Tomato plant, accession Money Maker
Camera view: bottom (45 deg); turntable rotation: 120 degrees
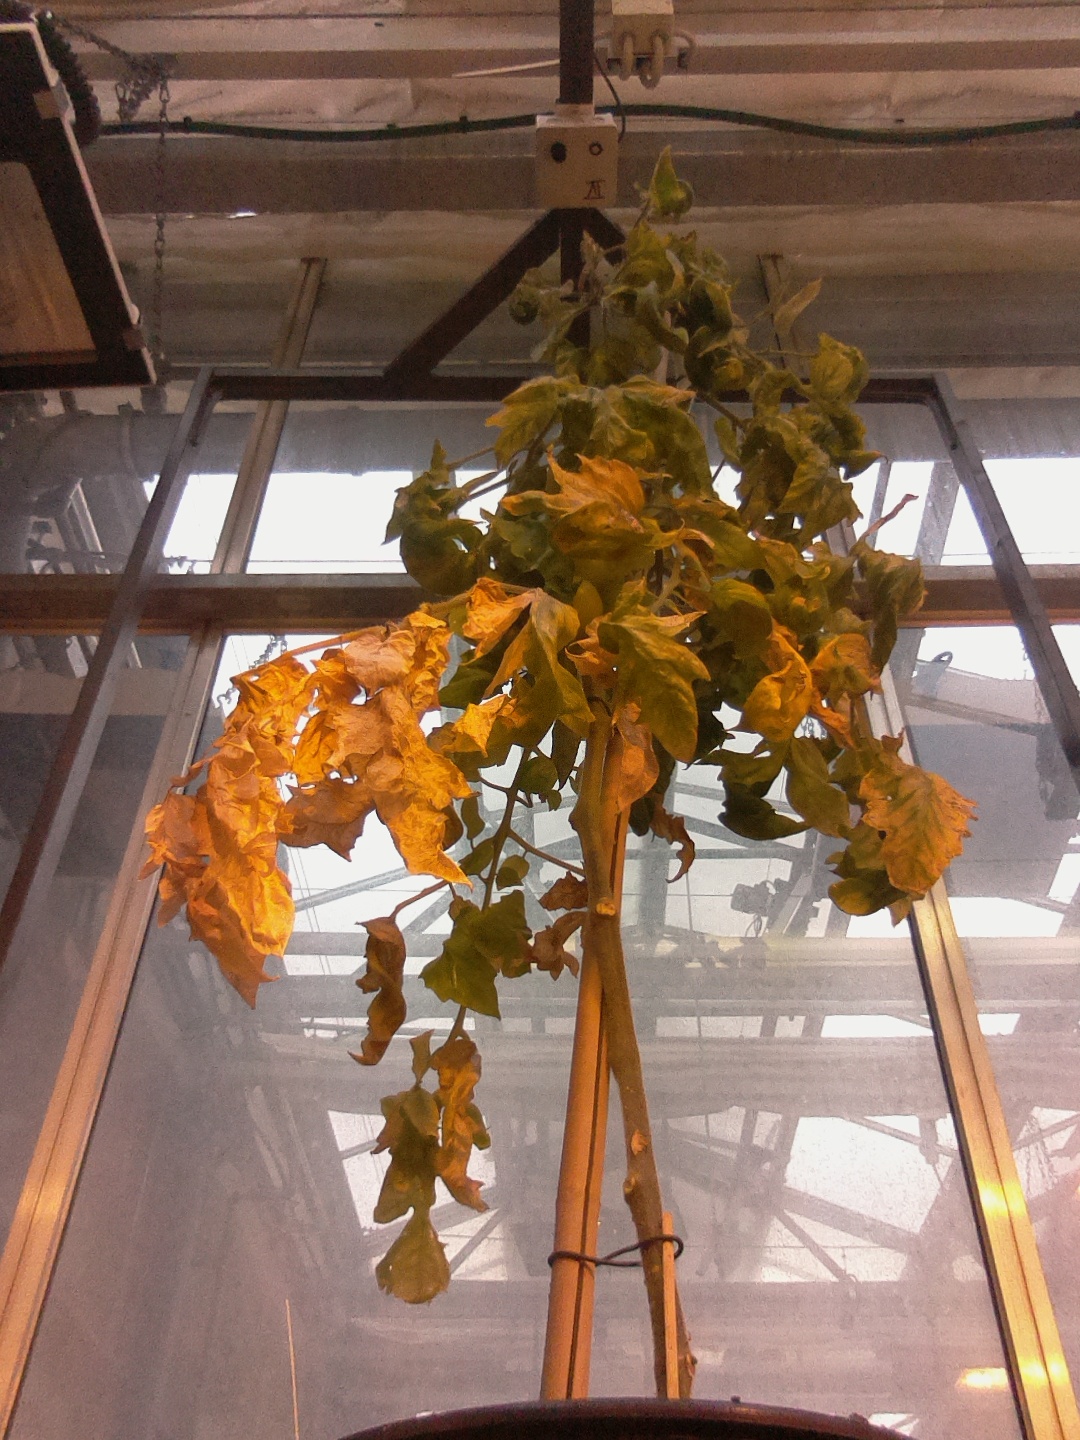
BBCH growth stage 79: 90% -100% of final fruit size